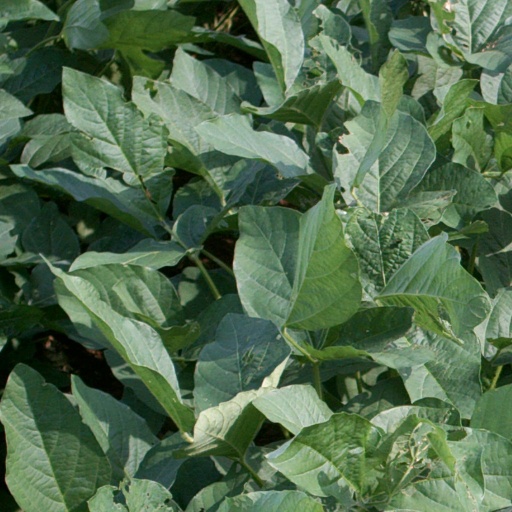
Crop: soybean